Howard Ashman

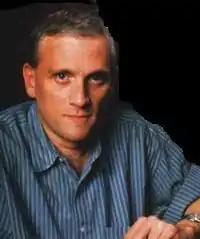
Ashman in 1989

Howard Elliott Ashman (May 17, 1950 – March 14, 1991) was an American playwright, lyricist and stage director. He is most widely known for his work on feature films for Walt Disney Animation Studios, for which Ashman wrote the lyrics and Alan Menken composed the music. Ashman has been credited as being a main driving force behind the Disney Renaissance. His work included songs for "Little Shop of Horrors", "The Little Mermaid", "Beauty and the Beast", and "Aladdin". Tim Rice took over to write the rest of the songs for the latter film after Ashman's death in 1991.